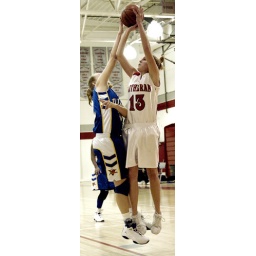
a valencia high school girls basketball player gets a hand on an orange lutheran shot in a game at savanna high in anaheim.